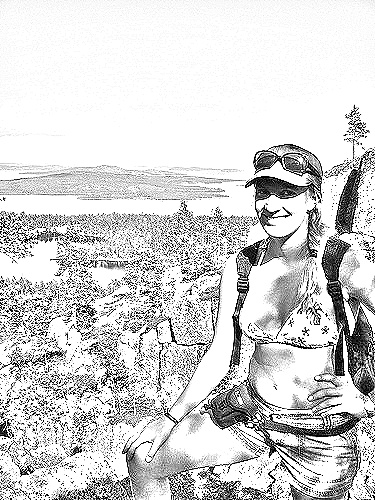
Portrait style: Sketch Portrait